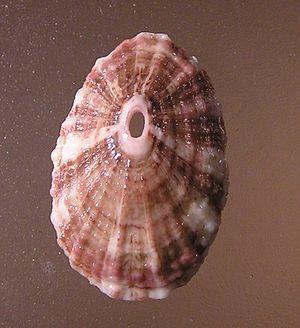
Fissurella est un genre de mollusques gastéropodes appartenant à la famille des Fissurellidae.